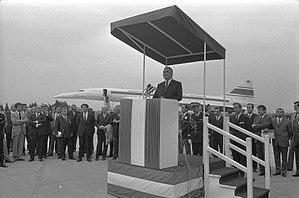
Aéroport de Toulouse-Blagnac. Le 7 Mai 1971. Vue de Georges Pompidou lors d'une conférence de presse sur le tarmac de l'aéroport.
Georges Pompidou, né le 5 juillet 1911 à Montboudif et mort le 2 avril 1974 à Paris, est un haut fonctionnaire et homme d'État français. Il est président de la République française du 20 juin 1969 au 2 avril 1974.